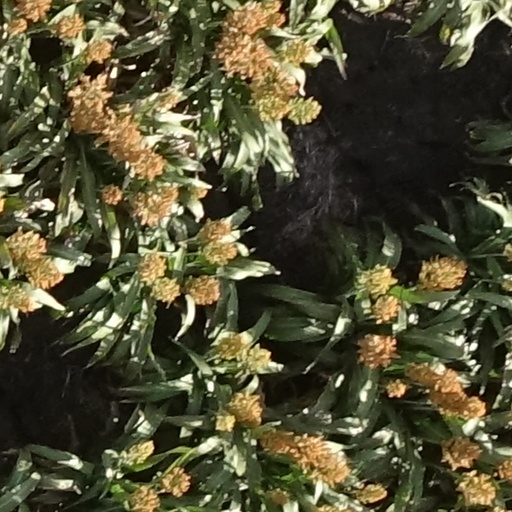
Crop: sorghum